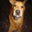
Label: dog